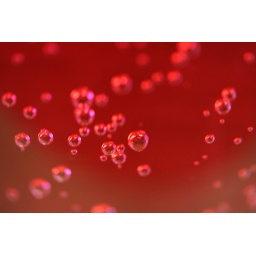
Handheld shot of the bubbles in a glass of pink christmas pop